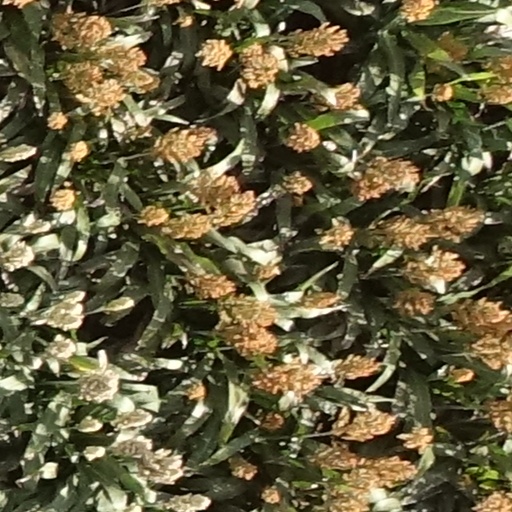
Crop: sorghum